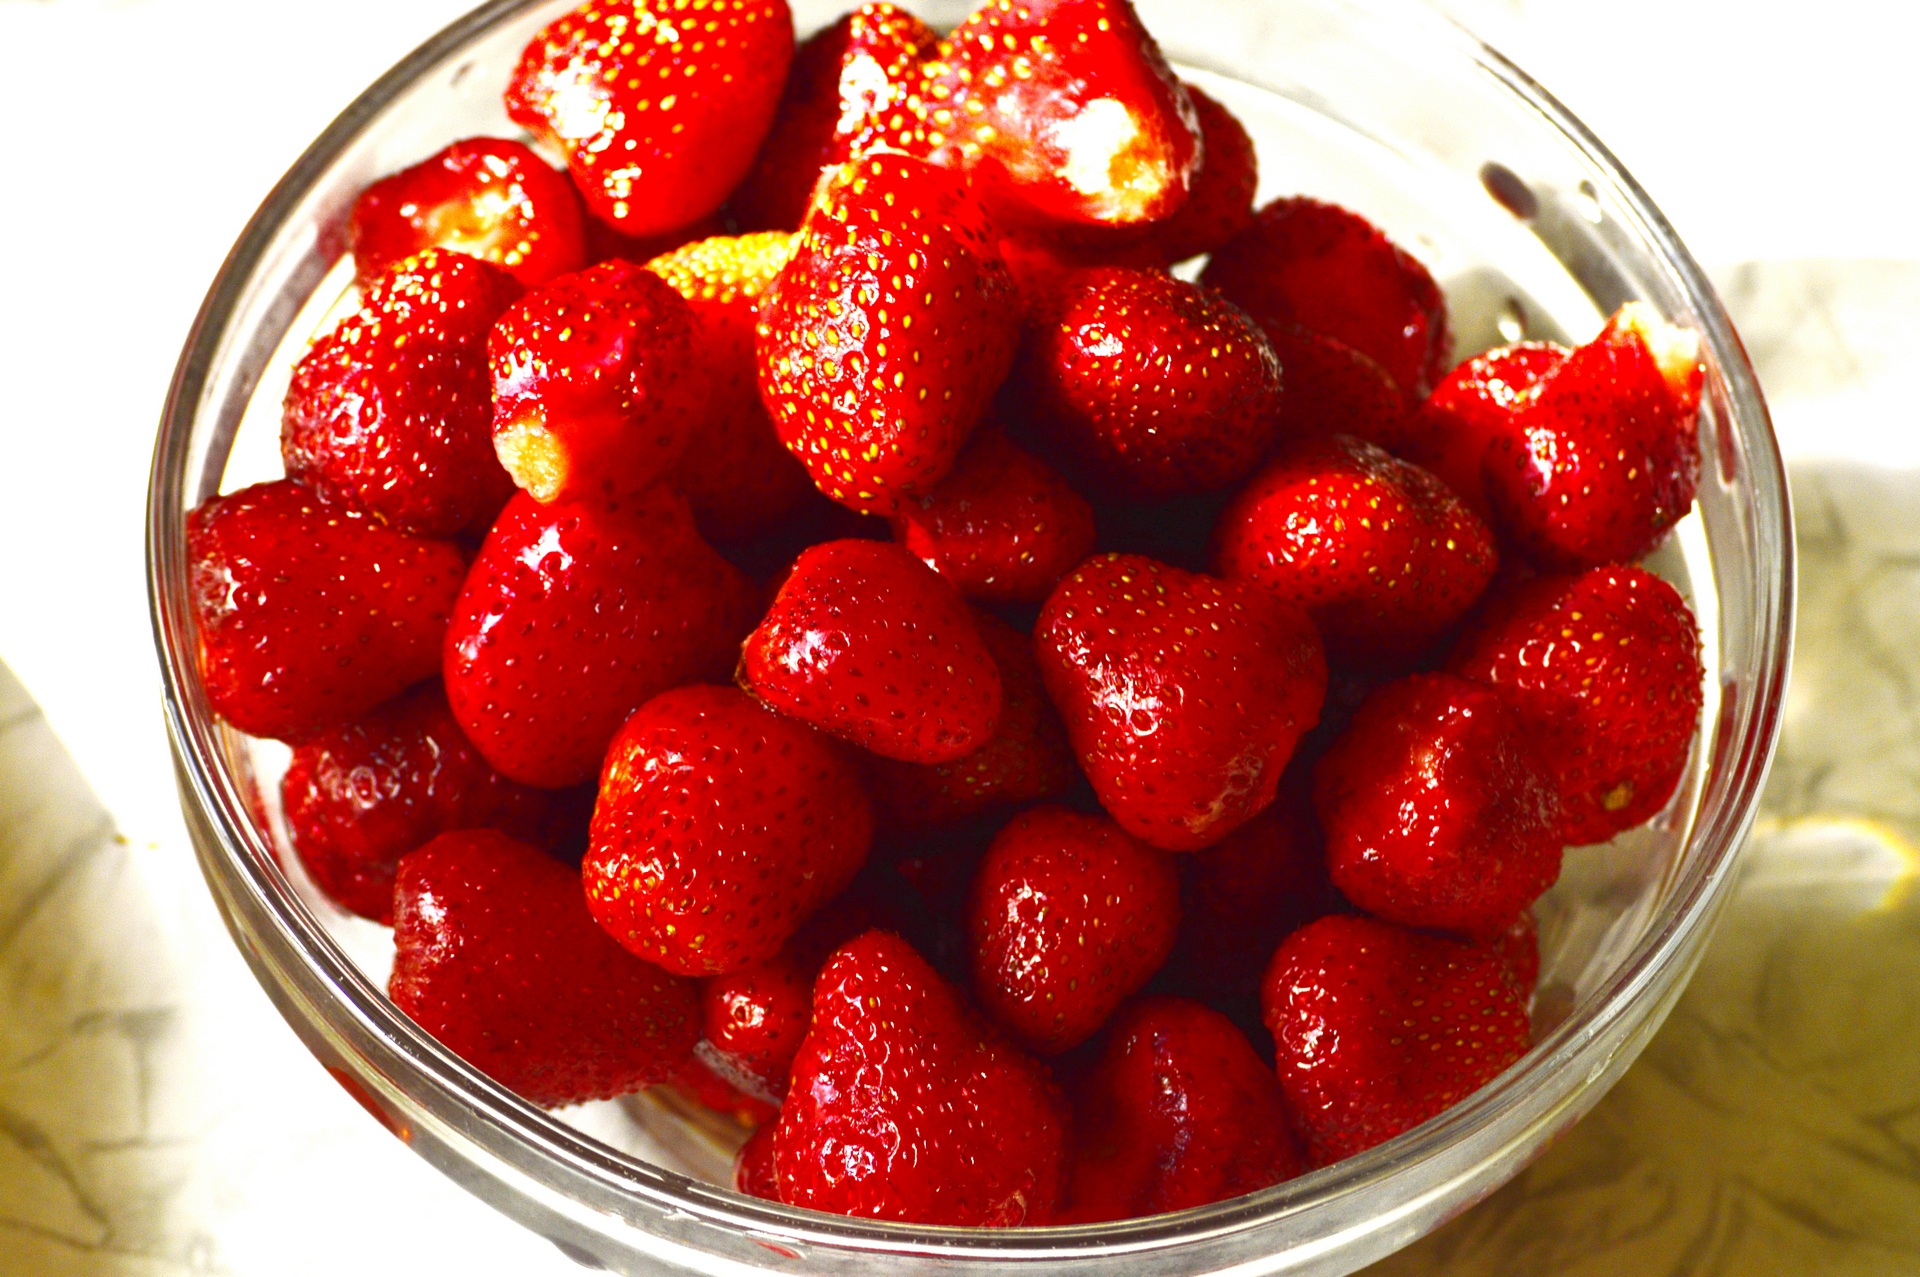
plant, raspberry, fruit, berry, meal, food, produce, breakfast, dessert, strawberry, strawberries, vitamins, frutti di bosco